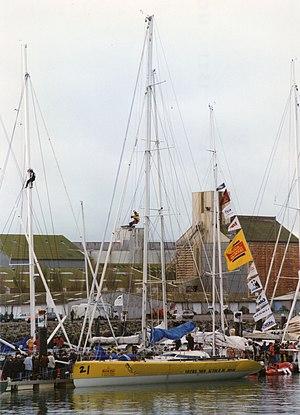
Vendée Globe 1996-1997, Votre Nom Autour Du Monde bateau de Bertrand De Broc
Bertrand de Broc est un navigateur et un skipper professionnel français, né le 23 septembre 1960 à Quimper. Il a longtemps résidé à Combrit dans le Finistère.